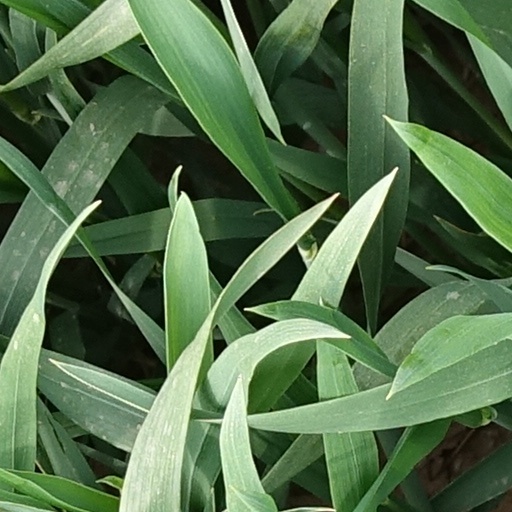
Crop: wheat